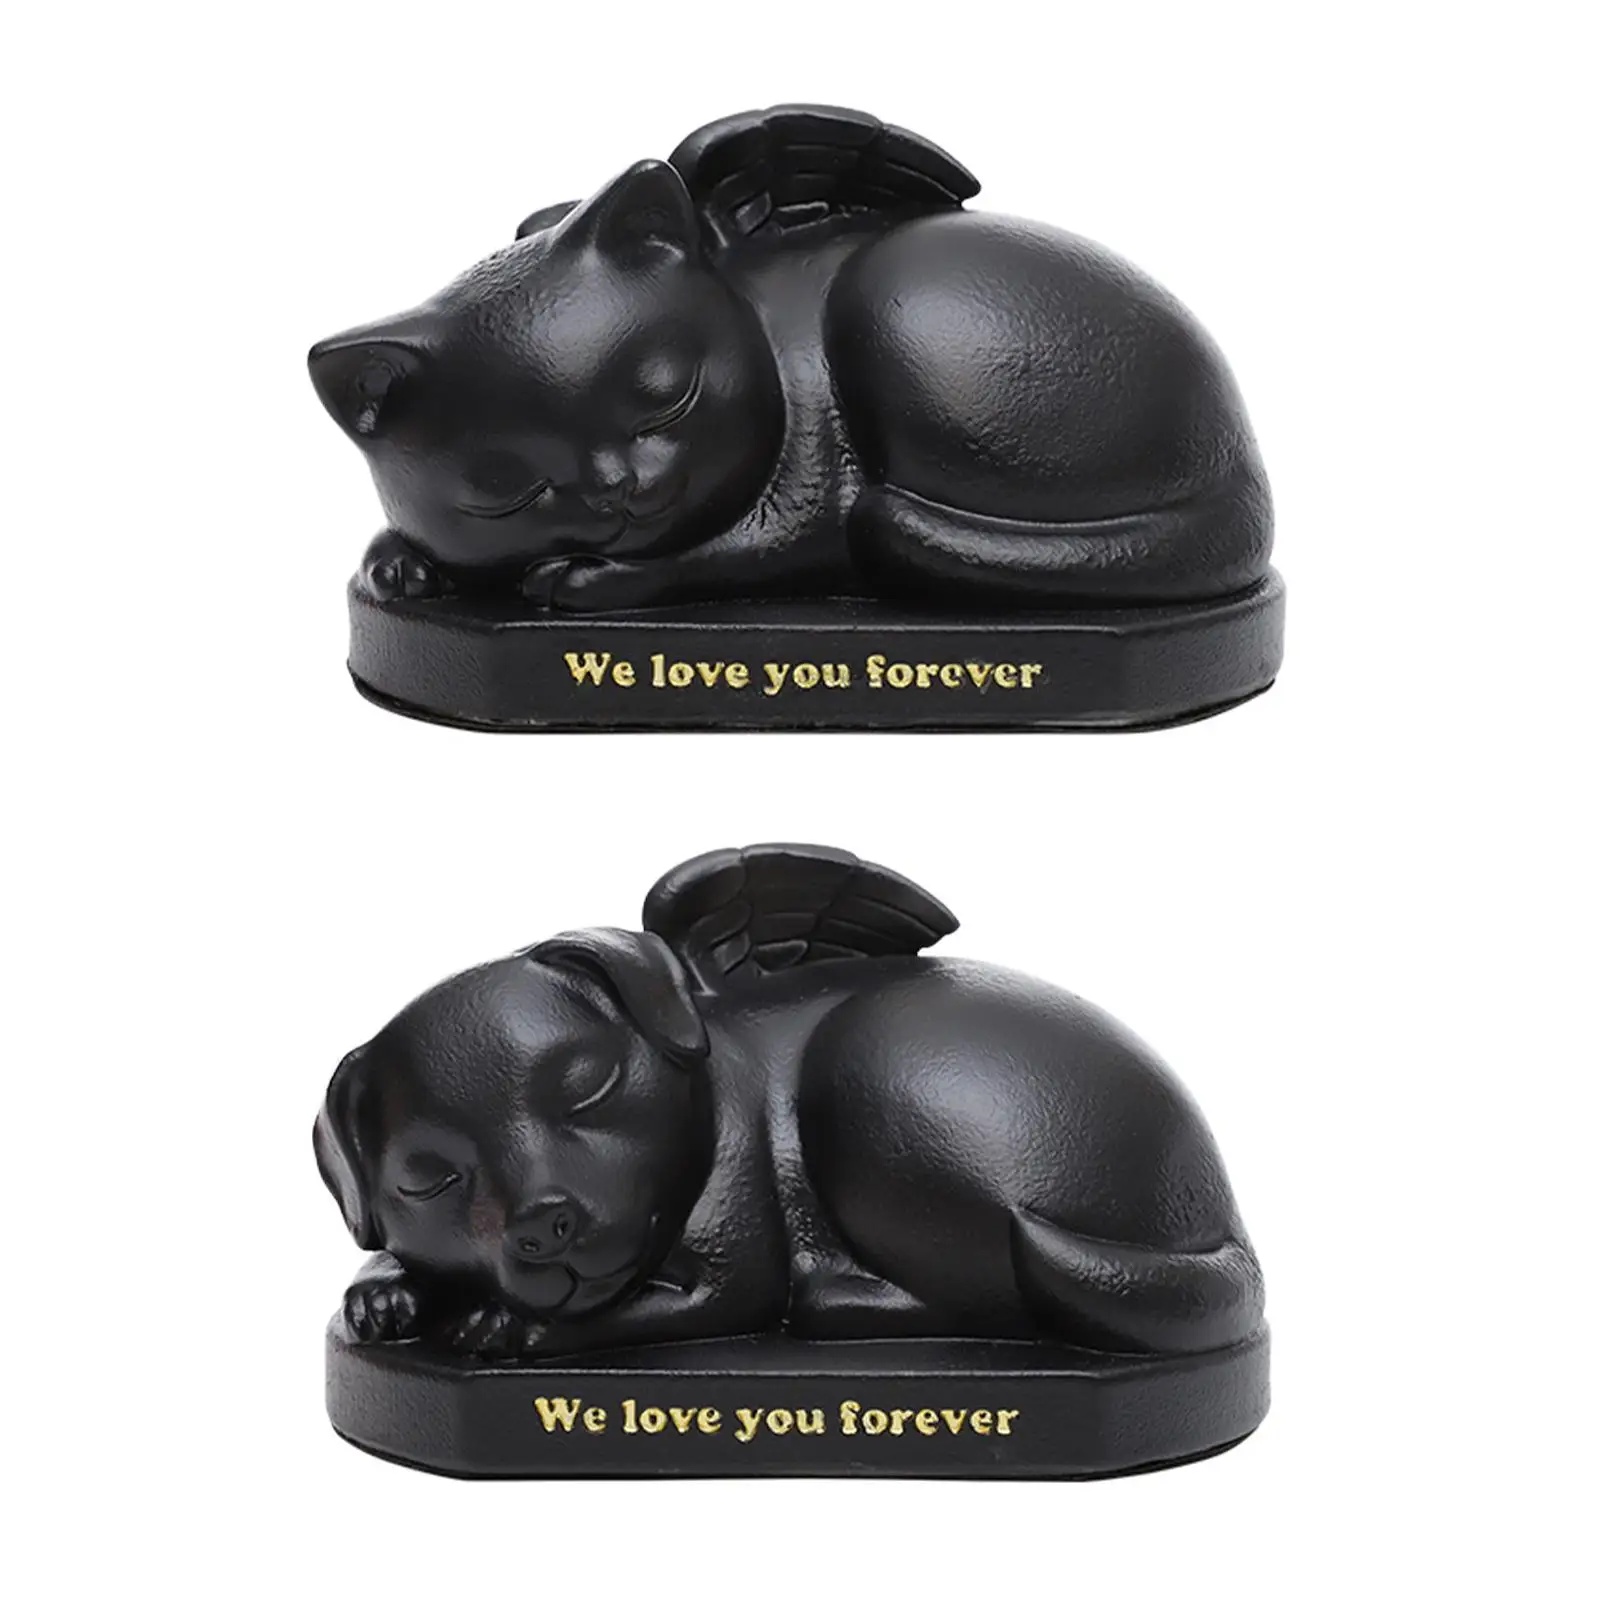
Haustier-Urnen, lose Gedenkurne für Haustiere, Geschenk, Sympathie, behält Erinnerungen, Feuerbestattung, Gedenkurne für Wohnzimmer, Zuhause, Hinterhof, Rasen, Innenbereich
Brand: gos-shop.company
SPECIFICATIONS Choice : yes Hochbetriebenes Chemikalienunternehmen : Keine MainKey1 : Cremation Urn MainKey2 : Pet Urns for Dogs Ashes Cats Cremation Urn Kitten MainKey3 : Resin Statue Memorial Pets Urns Animal Puppy MainKey4 : Casket Columbarium Remembrance Sympathy Case MainKey5 : Keepsake Case Memory Loose Memorial Pets Gift MainKey6 : Supplies Funeral Box Storage Container Organizer Markenname : Keine Material : Polyresin Pet Typ : Hunde Produkttyp : Urnen Ursprung : CN (Herkunft) Beschreibung: 【Urnenbox für Haustiere】: Verwenden Sie eine Andenken-Gedenkenurne, um unsere Haustiere zu erinnern, und bewahren Sie Erinnerungen auf, um Ihrem Haustier einen friedlichen und eleganten Ruheplatz zu bieten. 【Premium-Material】: Die Beerdigungsknochenschachtel besteht aus Harz. Diese Haustierstatue hält allen Wetterbedingungen stand und hält Haustiere für immer in unserem Herzen. 【Größe der Haustier-Souvenirbox】: 18 cm x 14 cm x 11 cm x 5,51 x 4,33 Zoll, genug, um die Asche mittlerer bis kleiner Hunde, Katzen und anderer Haustiere aufzubewahren. 【Perfektes Design】: Gedenk-Haustierstatue von ruhig schlafenden Haustieren, umhüllt in einen Engelsflügel, um Ihren pelzigen Freund zu ehren.Eine berührende Möglichkeit, die Erinnerung an ein geliebtes Haustier zu ehren. 【Extra Erinnerung】: Die Präsentation Ihrer besonderen Familienmitglieder ist eine schöne Möglichkeit, sie ein Leben lang zu messen.Wird für Haltbarkeit und langfristige Schönheit drinnen oder draußen verwendet Spezifikation: Material: Harz Größe: 18 cm x 14 cm x 11 cm x 5,51 x 4,33 Zoll Paket beinhaltet: 1 Kremationsurne Hinweis: Bitte erlauben Sie geringfügige Fehler aufgrund manueller Messung und unterschiedlicher Monitore.
Category: Religious & Ceremonial > Memorial Ceremony Supplies > Memorial Urns